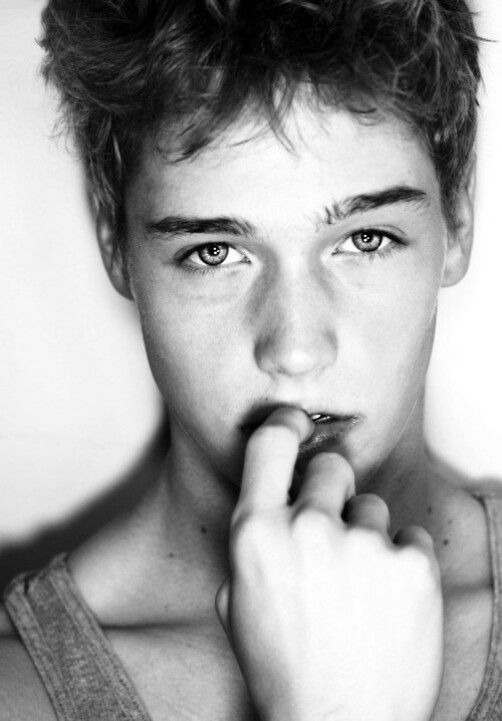
Label: Colored